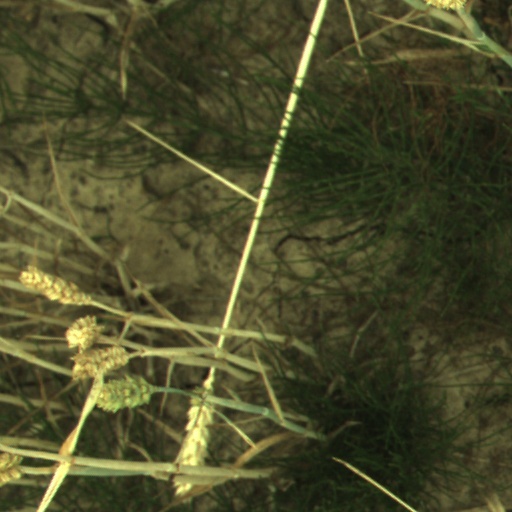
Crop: wheat